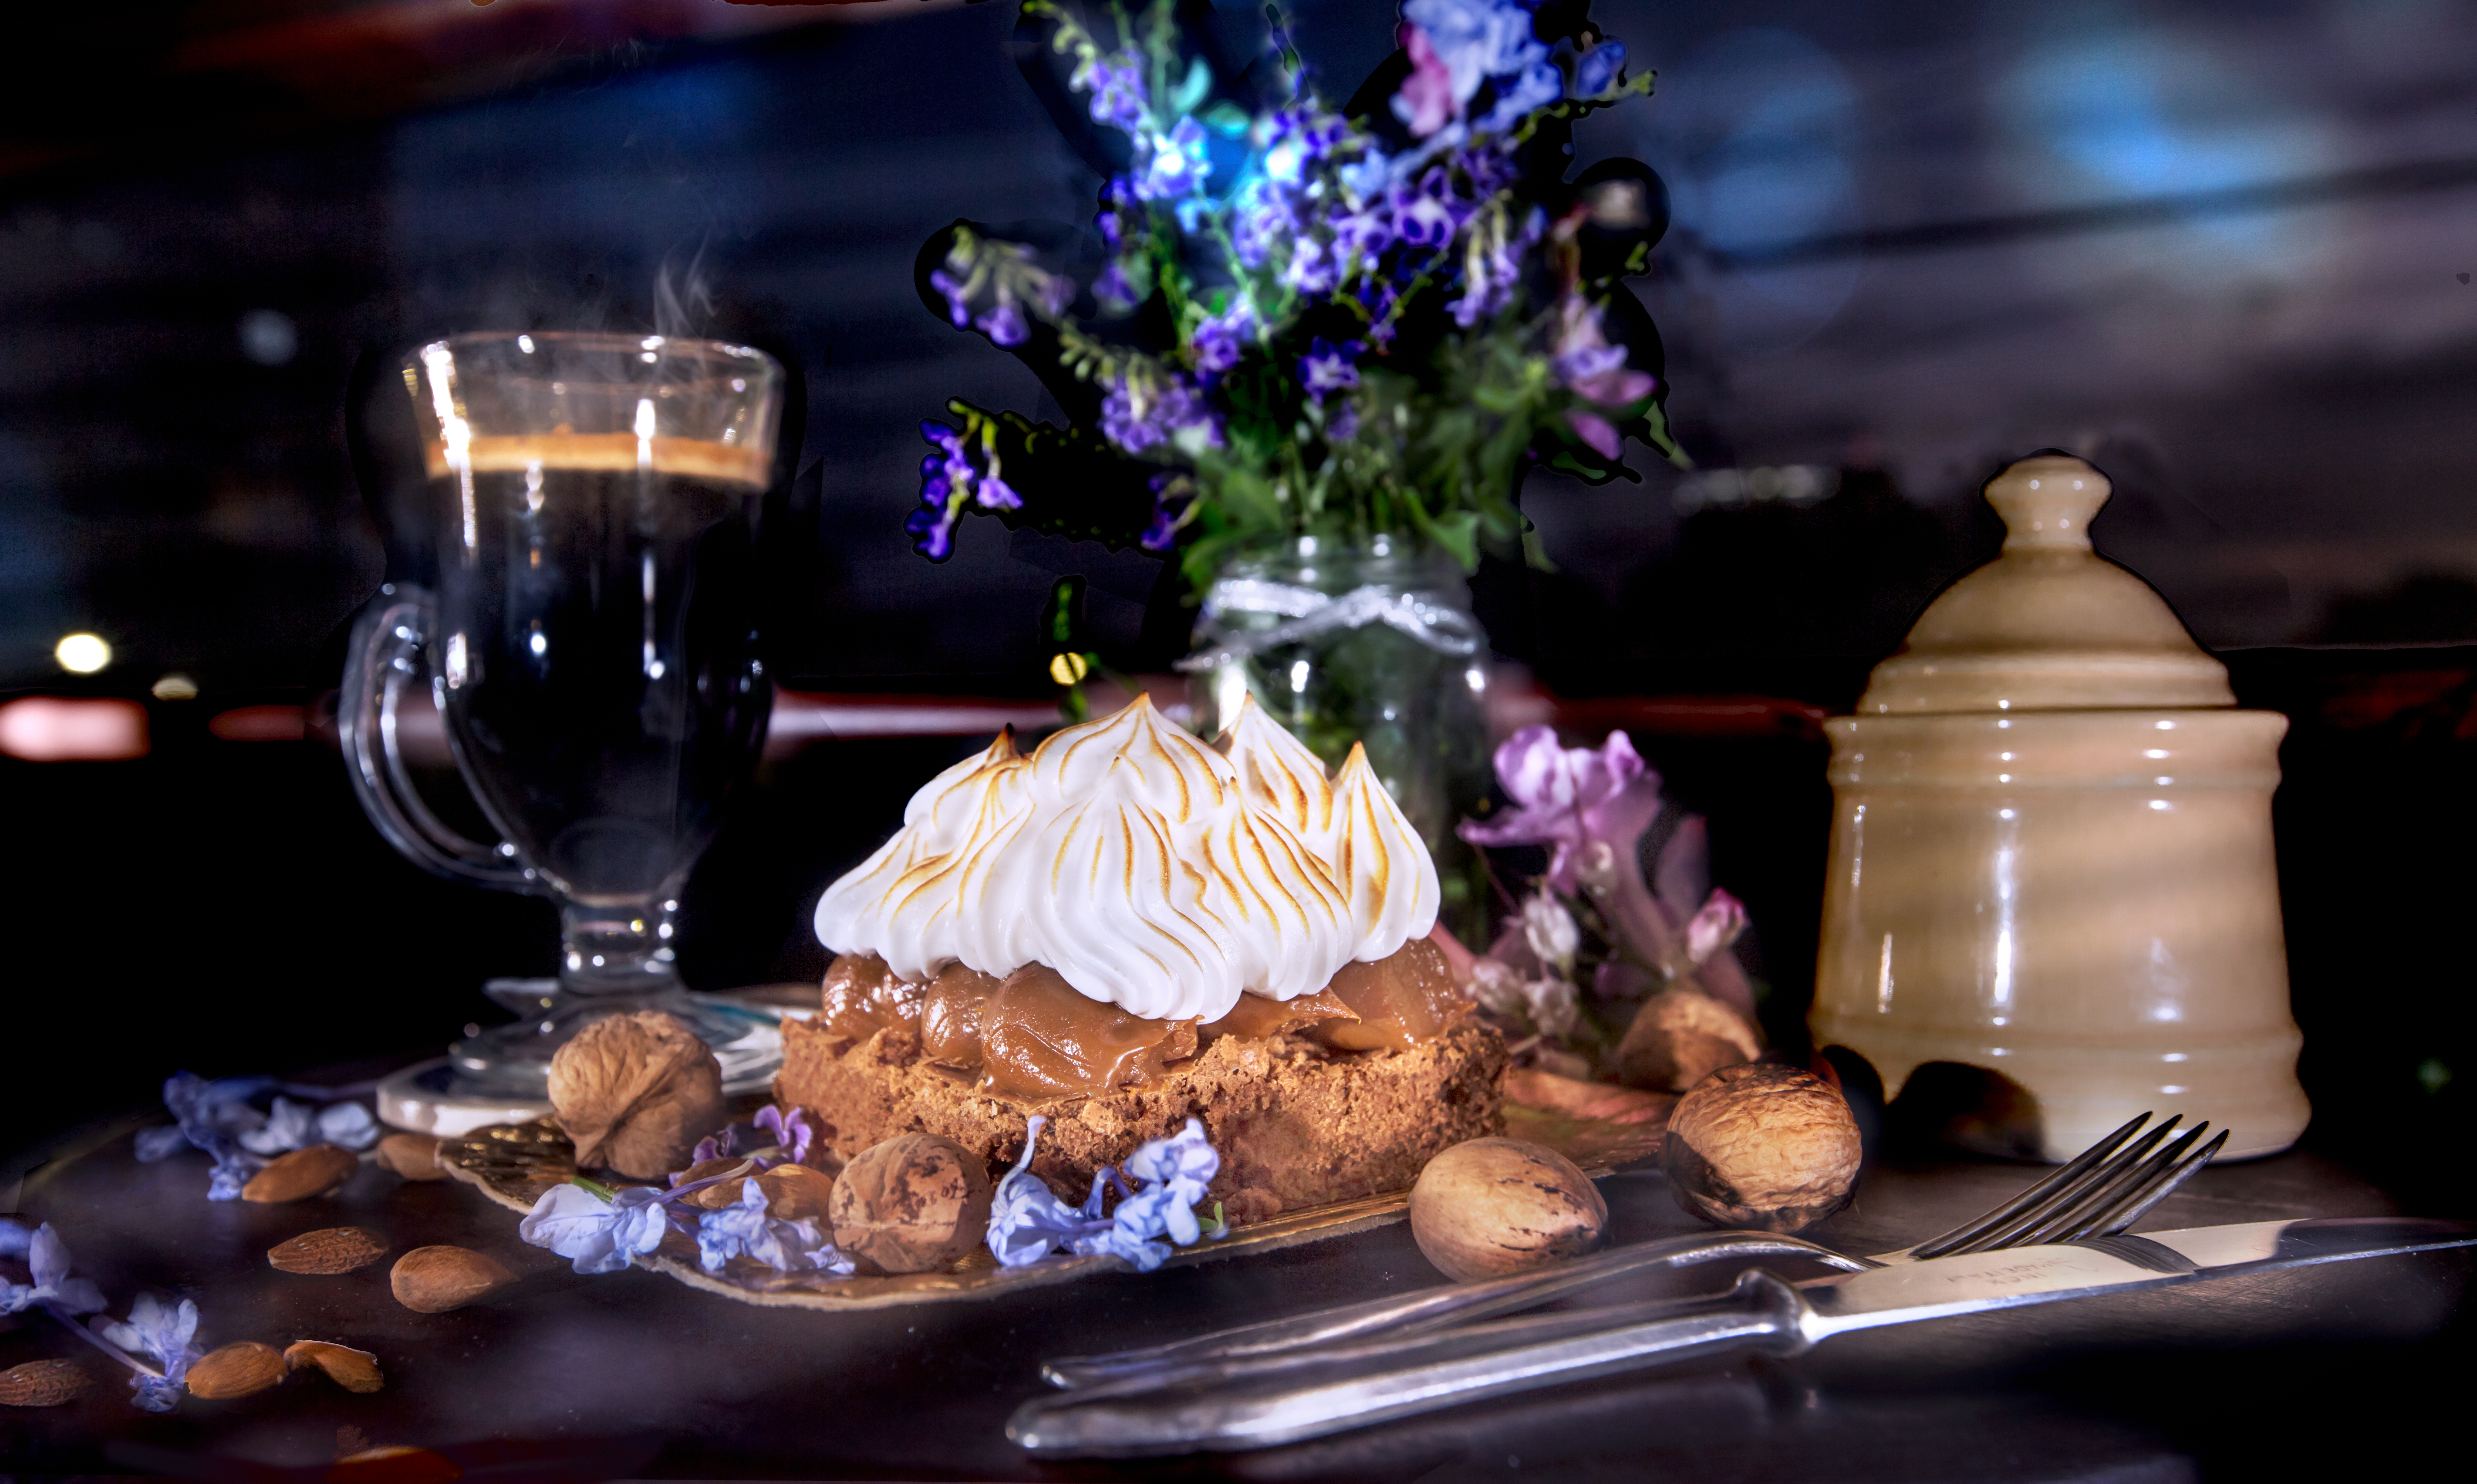
brownie, cafe, food, dish, cuisine, sweetness, brunch, dessert, still life, still life photography, table, centrepiece, meal, ingredient, finger food, snack, cookie, glass, tableware